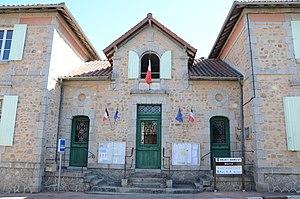
Abjat-sur-Bandiat est une commune française située dans le département de la Dordogne, en région Nouvelle-Aquitaine.